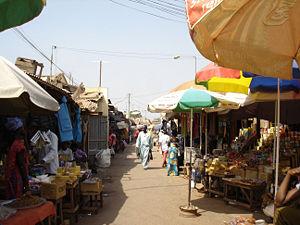
Brikama est la deuxième plus grande ville de la Gambie. Elle est le chef-lieu de la Division de West Coast, l'une des six région administratives du pays.